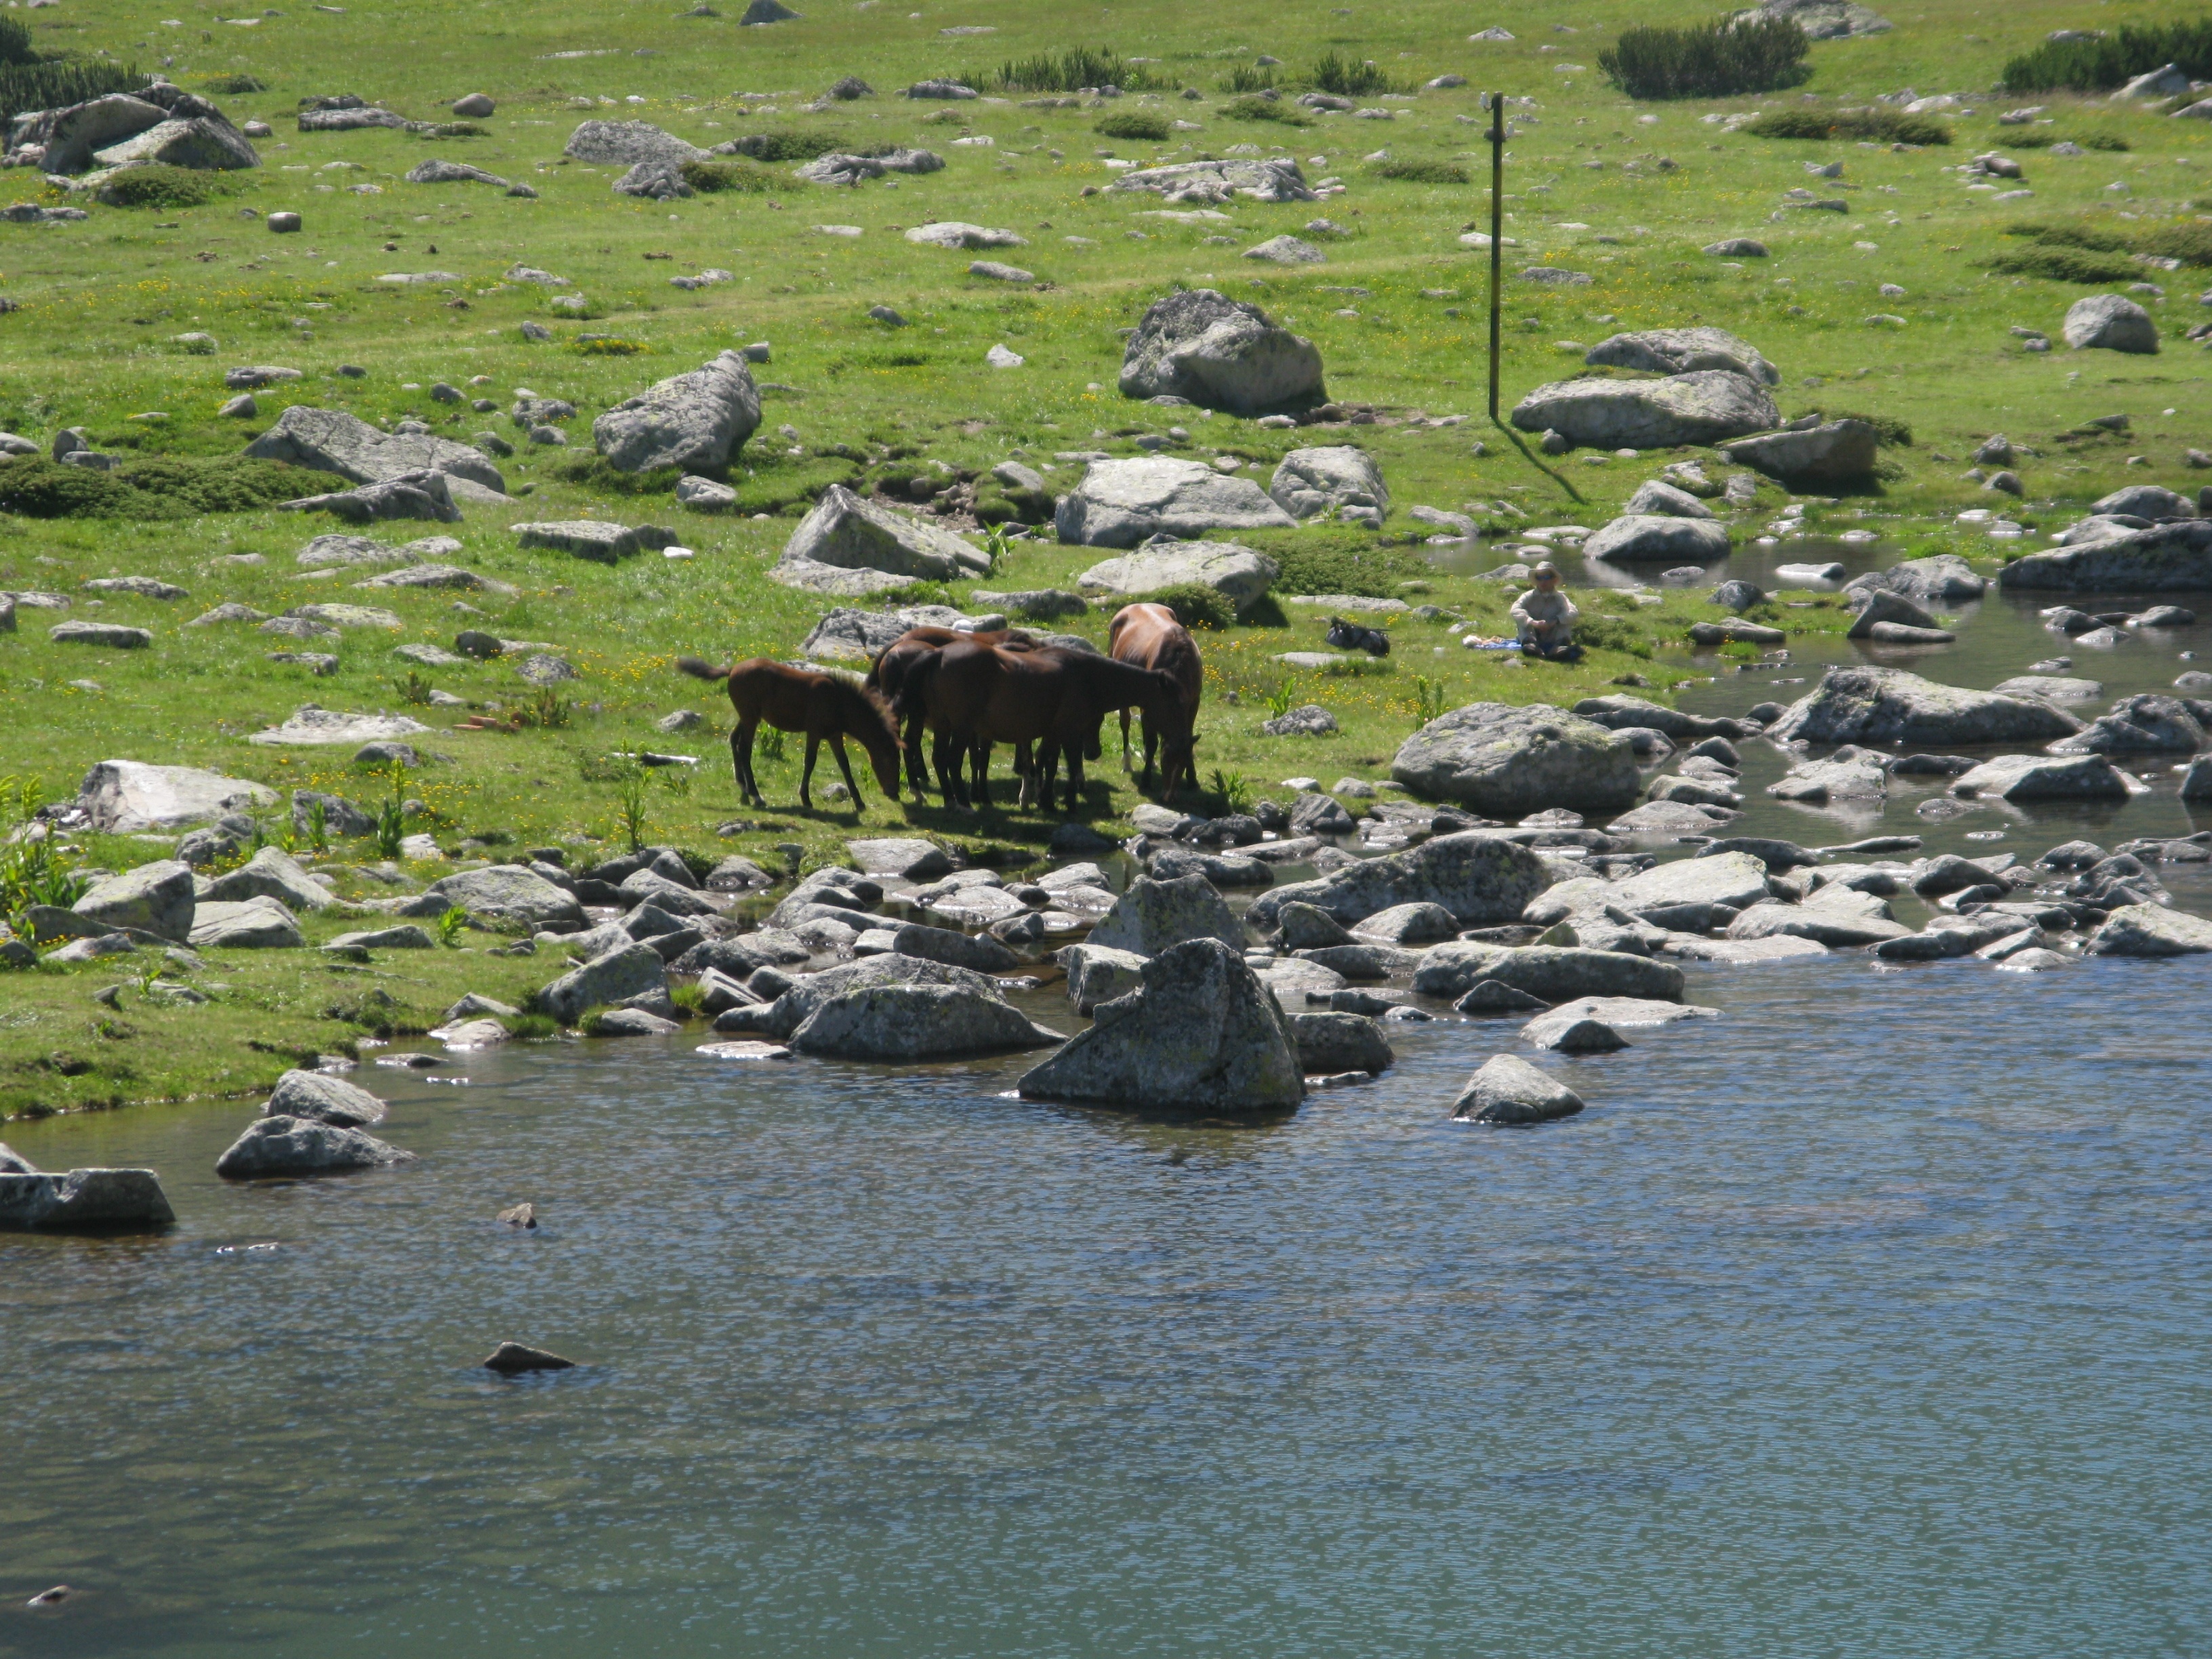
landscape, nature, grass, outdoor, rock, wilderness, mountain, adventure, animal, country, summer, travel, wild, green, pasture, park, mammal, tourism, horses, plateau, loch, ecosystem, tundra